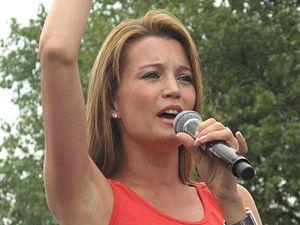
Miss Belgique 2016, 83ᵉ élection de Miss Belgique, s'est déroulée le 9 janvier 2016 au Théâtre de Plopsaland de La Panne. Le concours a été présenté par Véronique De Kock, Miss Belgique 1995 et Patrick Ridremont, comédien et réalisateur belge. Il a été diffusé sur AB3 en Wallonie et sur FOX en Flandre.
Nádine est une chanteuse sud-africaine. S'exprimant principalement en afrikaans, mais également en anglais, elle doit une partie de sa notoriété au titre « Kaapse Draai » qui fut un immense succès commercial dans son pays.